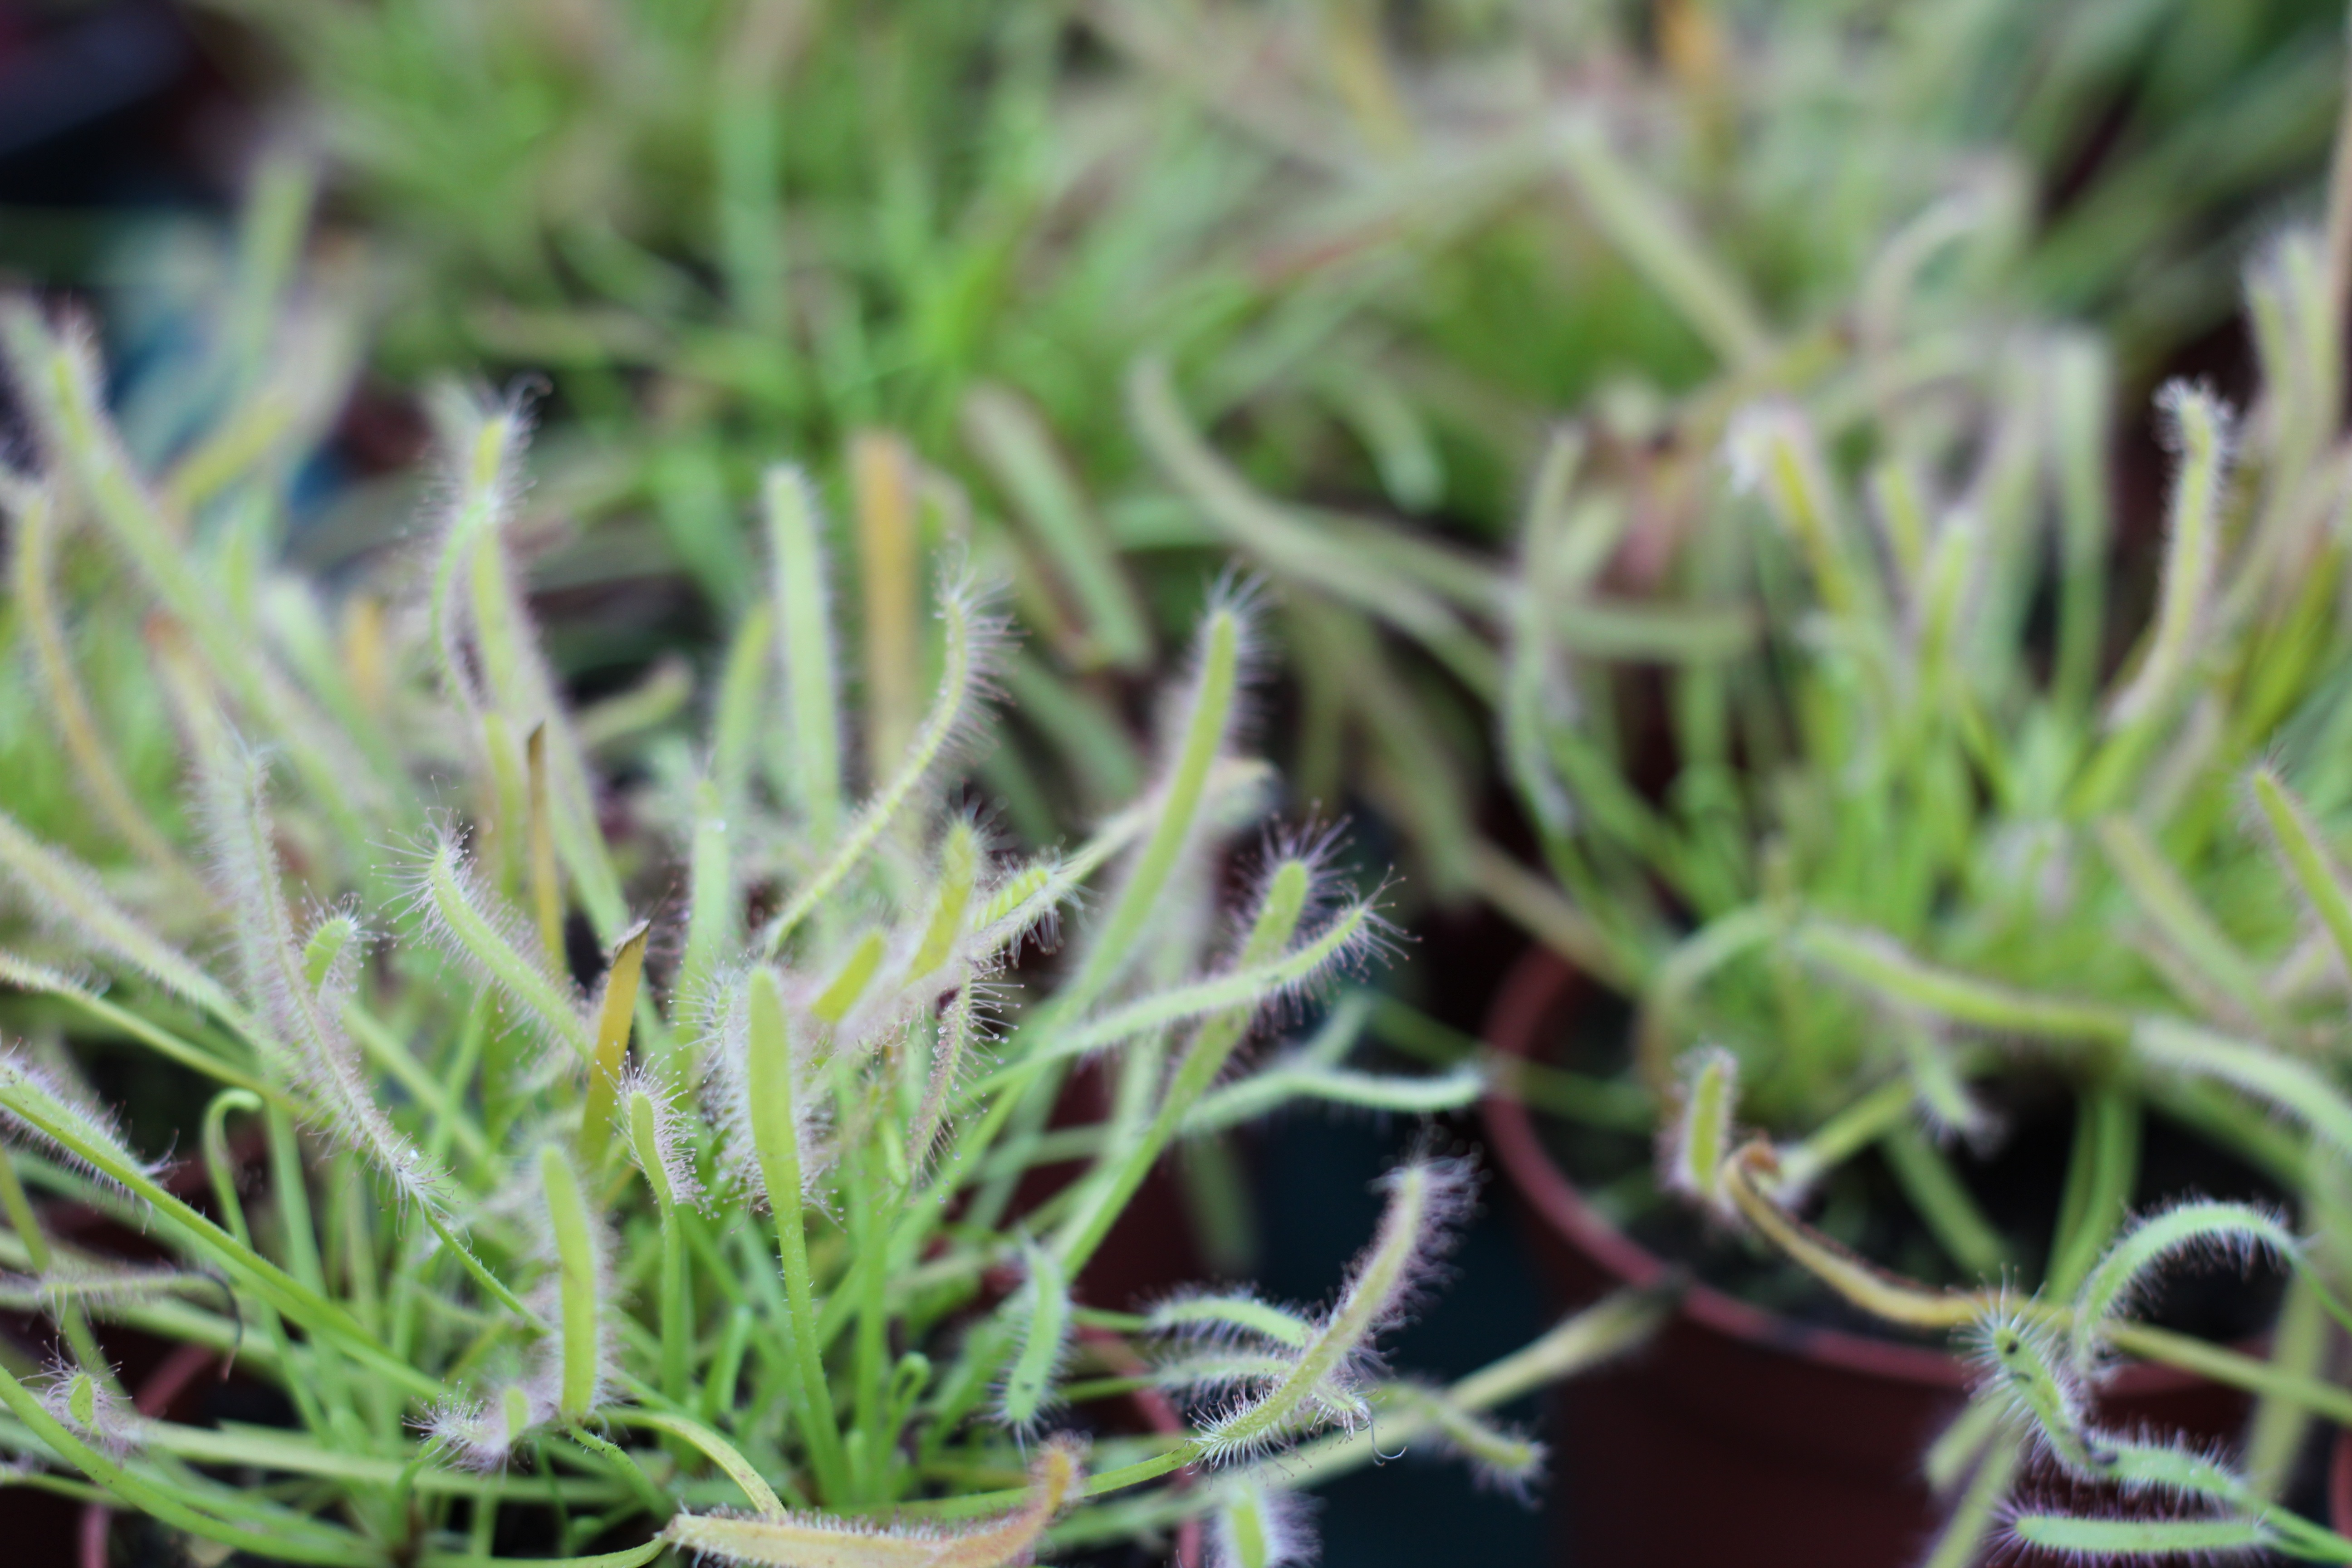
nature, grass, plant, lawn, meadow, leaf, flower, frost, moss, spring, green, herb, botany, flora, lavender, plants, rosemary, drosera, macro photography, flowering plant, botanist, grass family, land plant